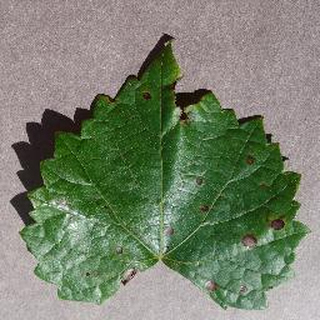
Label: grape_black_rot